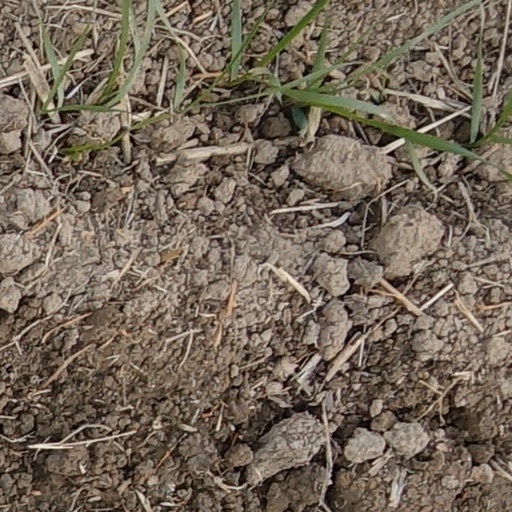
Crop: wheat